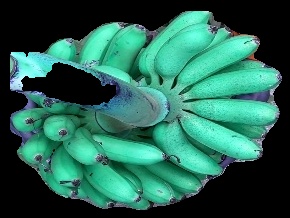
Variety: rasbale
Grade: grade1